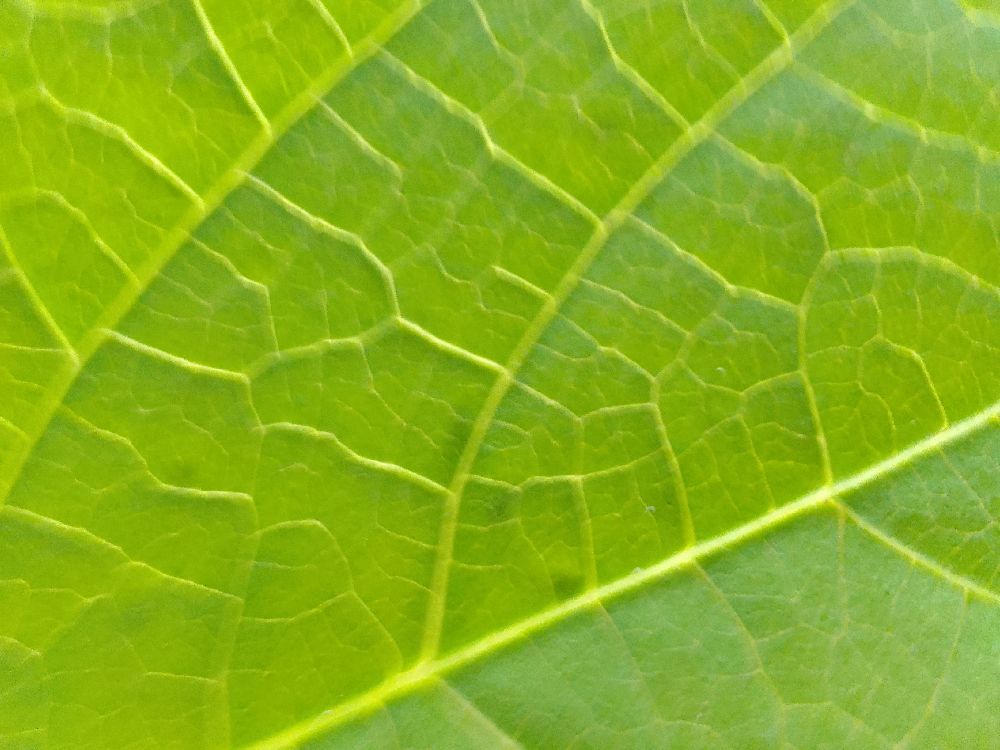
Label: healthy